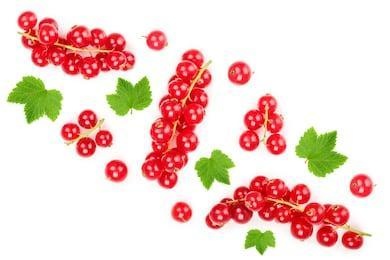
Label: redcurrant